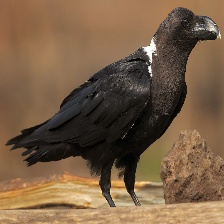
Species: WHITE NECKED RAVEN
Scientific name: CORVUS ALBICOLLIS